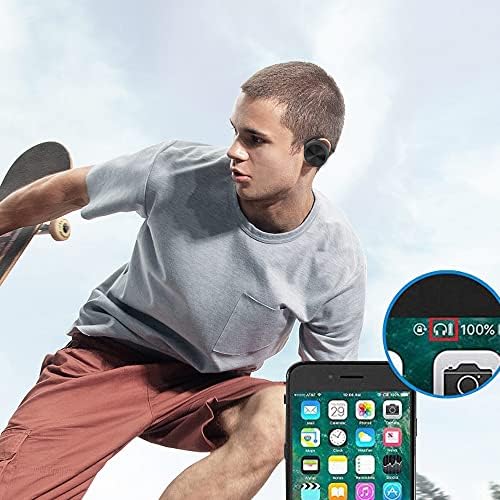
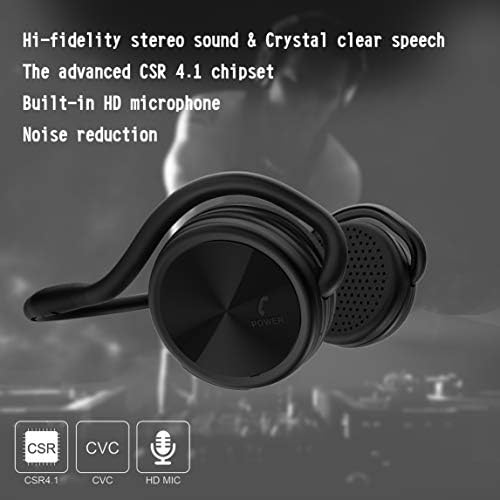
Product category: headphones
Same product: yes